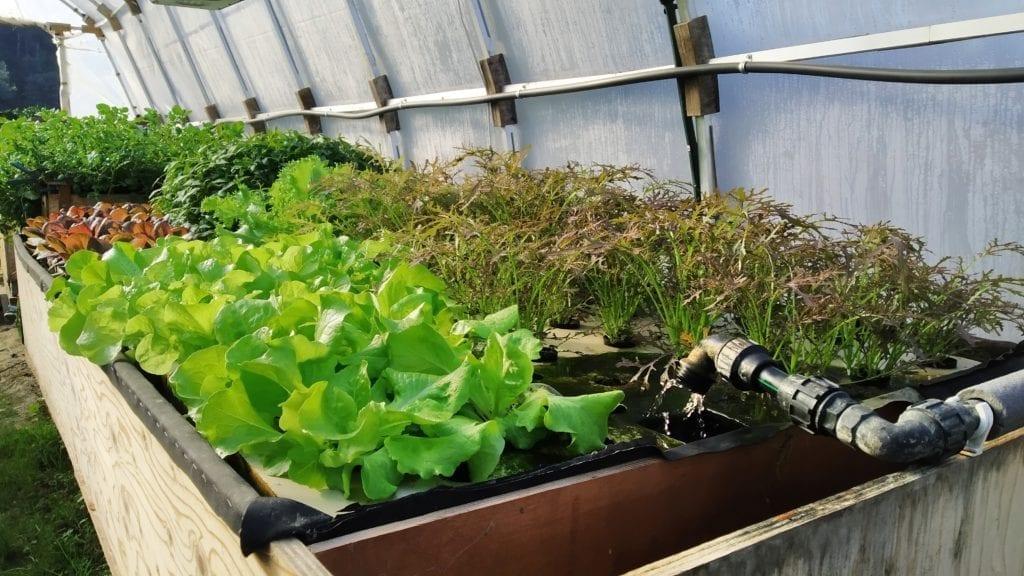
Mbogamboga zilizostawi vizuri zinazokuzwa, kutokana na aina ya kilimo kinacho tumia maji na virutubisho bila ya udongo.